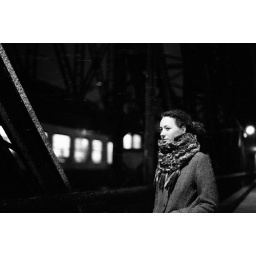
Klara on train bridge while train is passing by